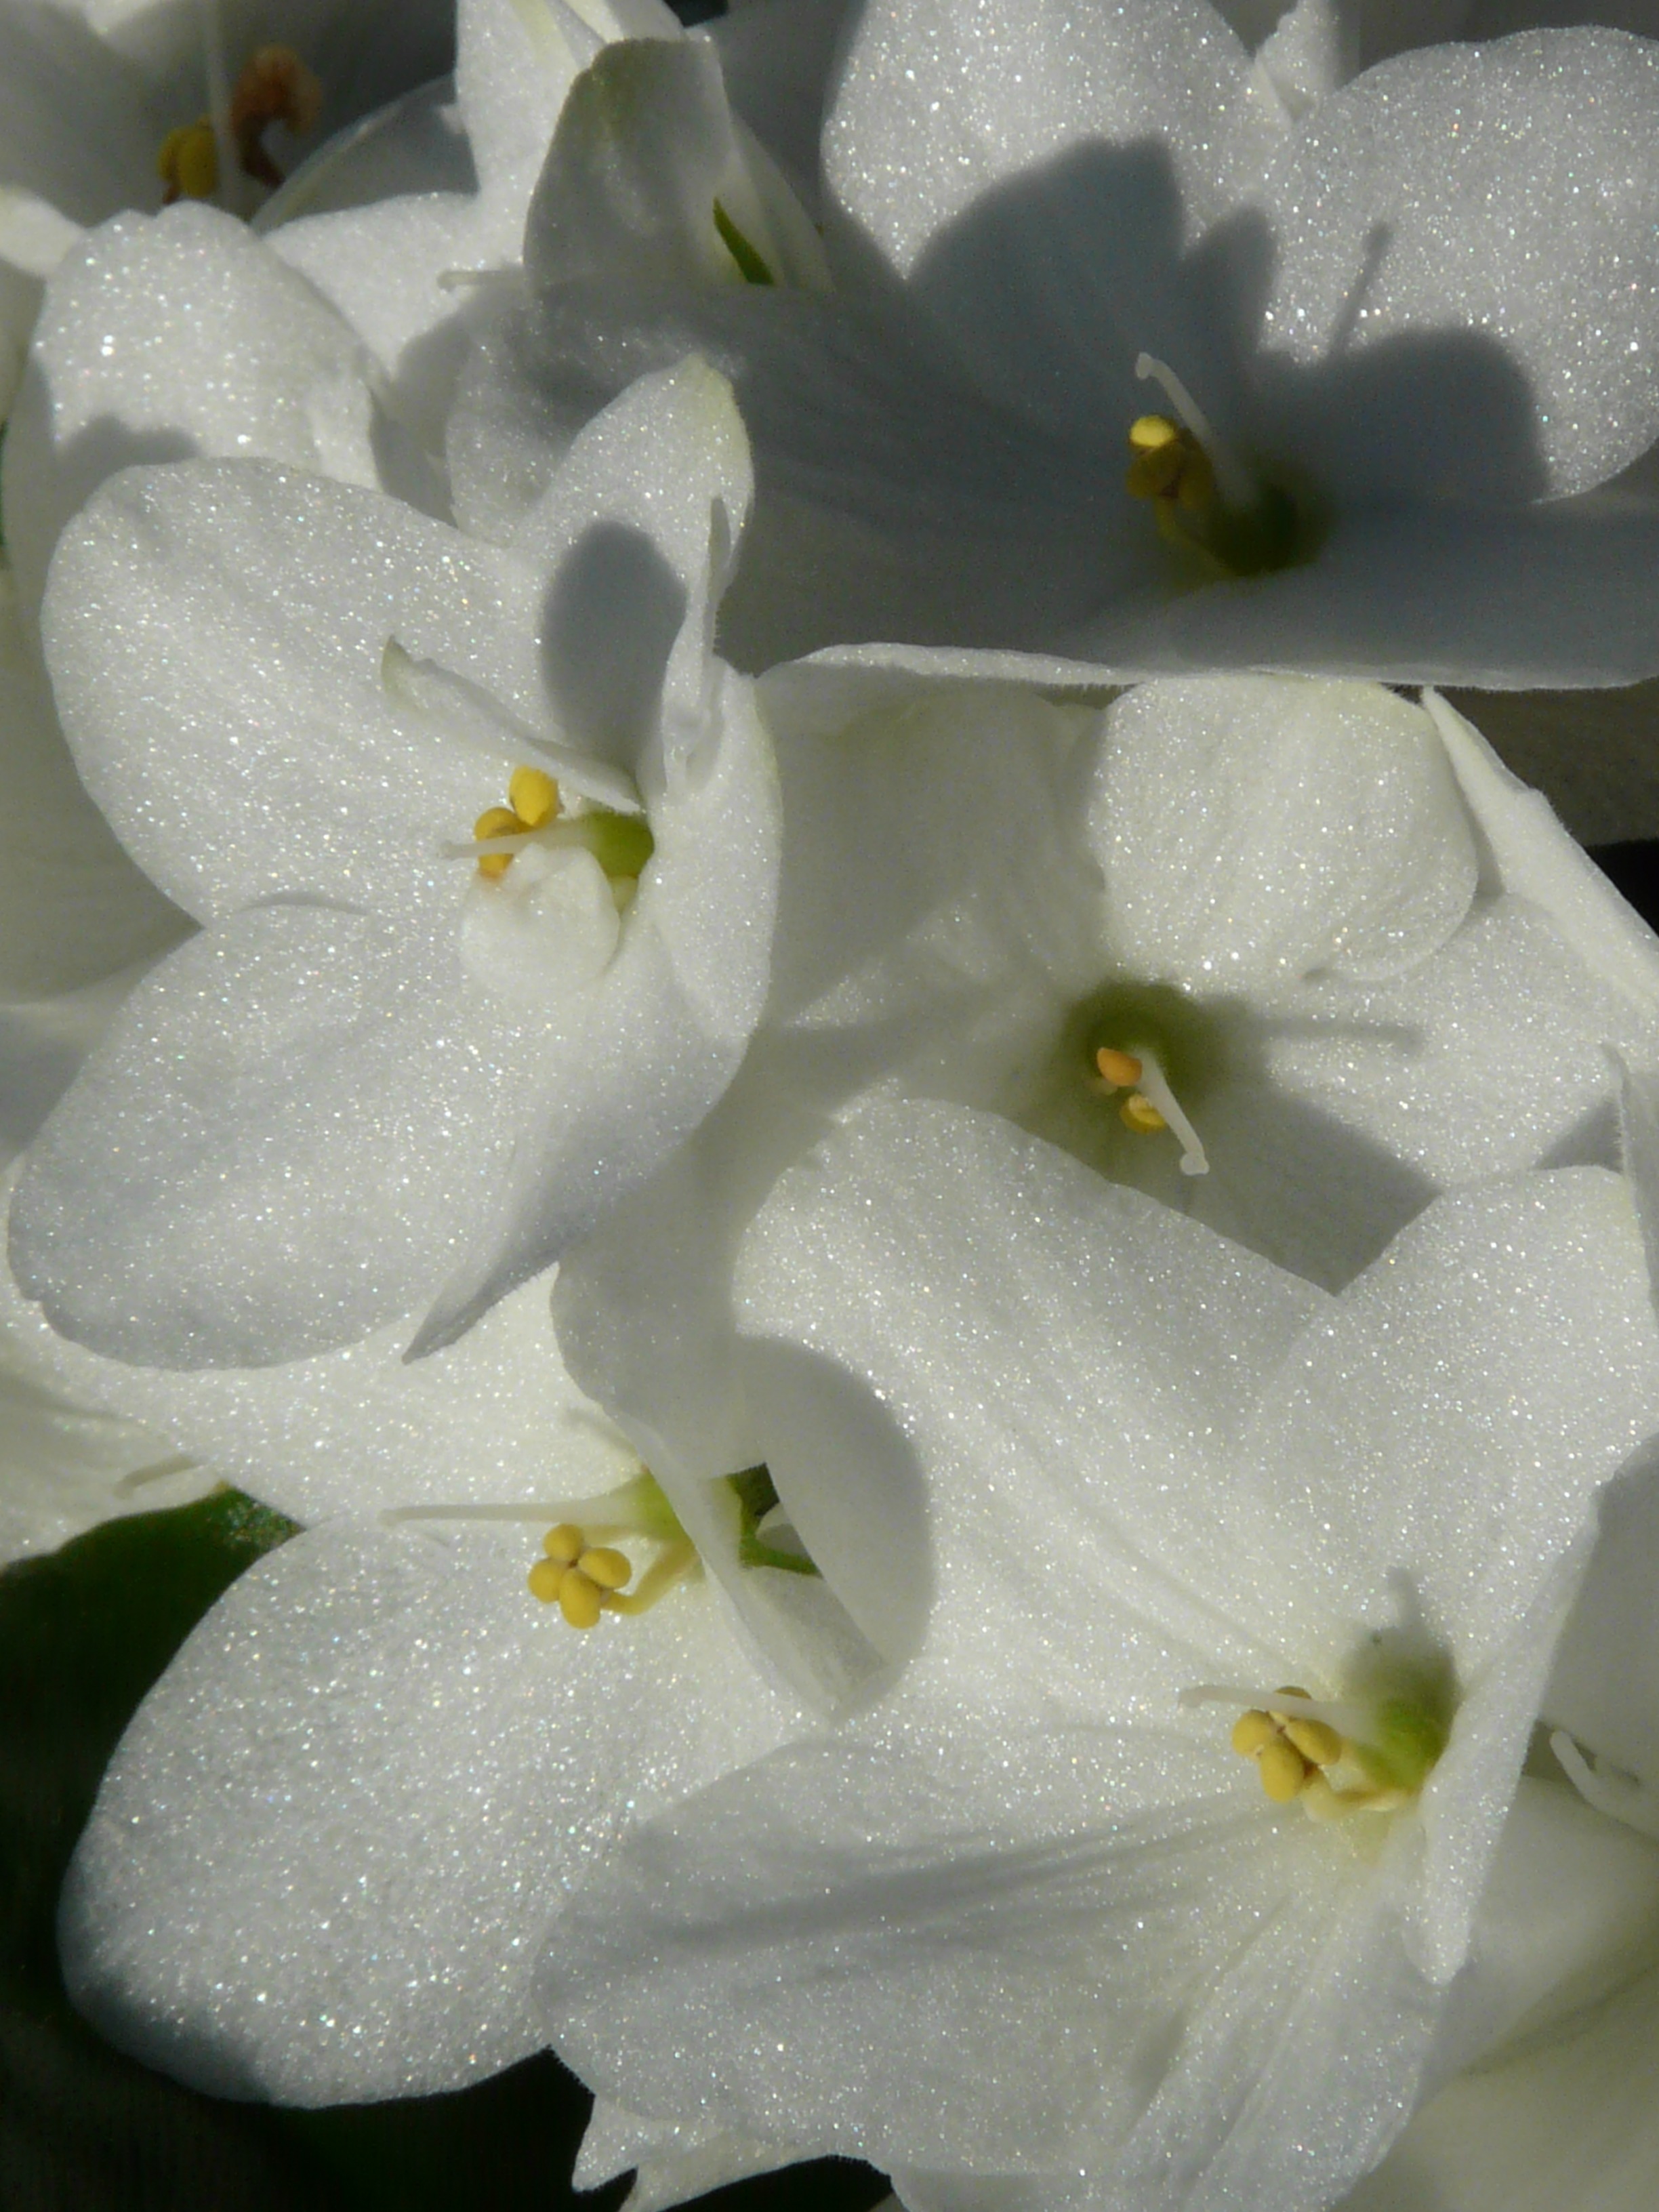
blossom, plant, white, flower, petal, bloom, macro, botany, pink, close, flora, hydrangea, orchid, silver, shiny, flower garden, ornamental shrub, macro photography, inflorescence, jasmine, flowering plant, dendrobium, land plant, moth orchid, hydrangea macrophyll